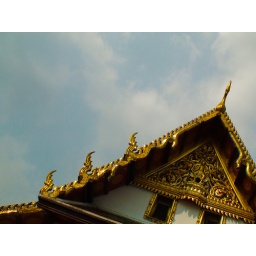
The sun was glistening off the roof of this building in the palace in Bangkok, Thailand.